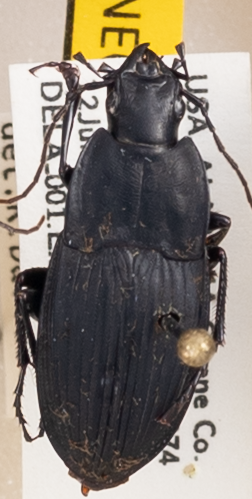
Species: Dicaelus furvus carinatus
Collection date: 2022-07-12
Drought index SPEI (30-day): -0.39
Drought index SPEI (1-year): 0.3
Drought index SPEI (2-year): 0.944